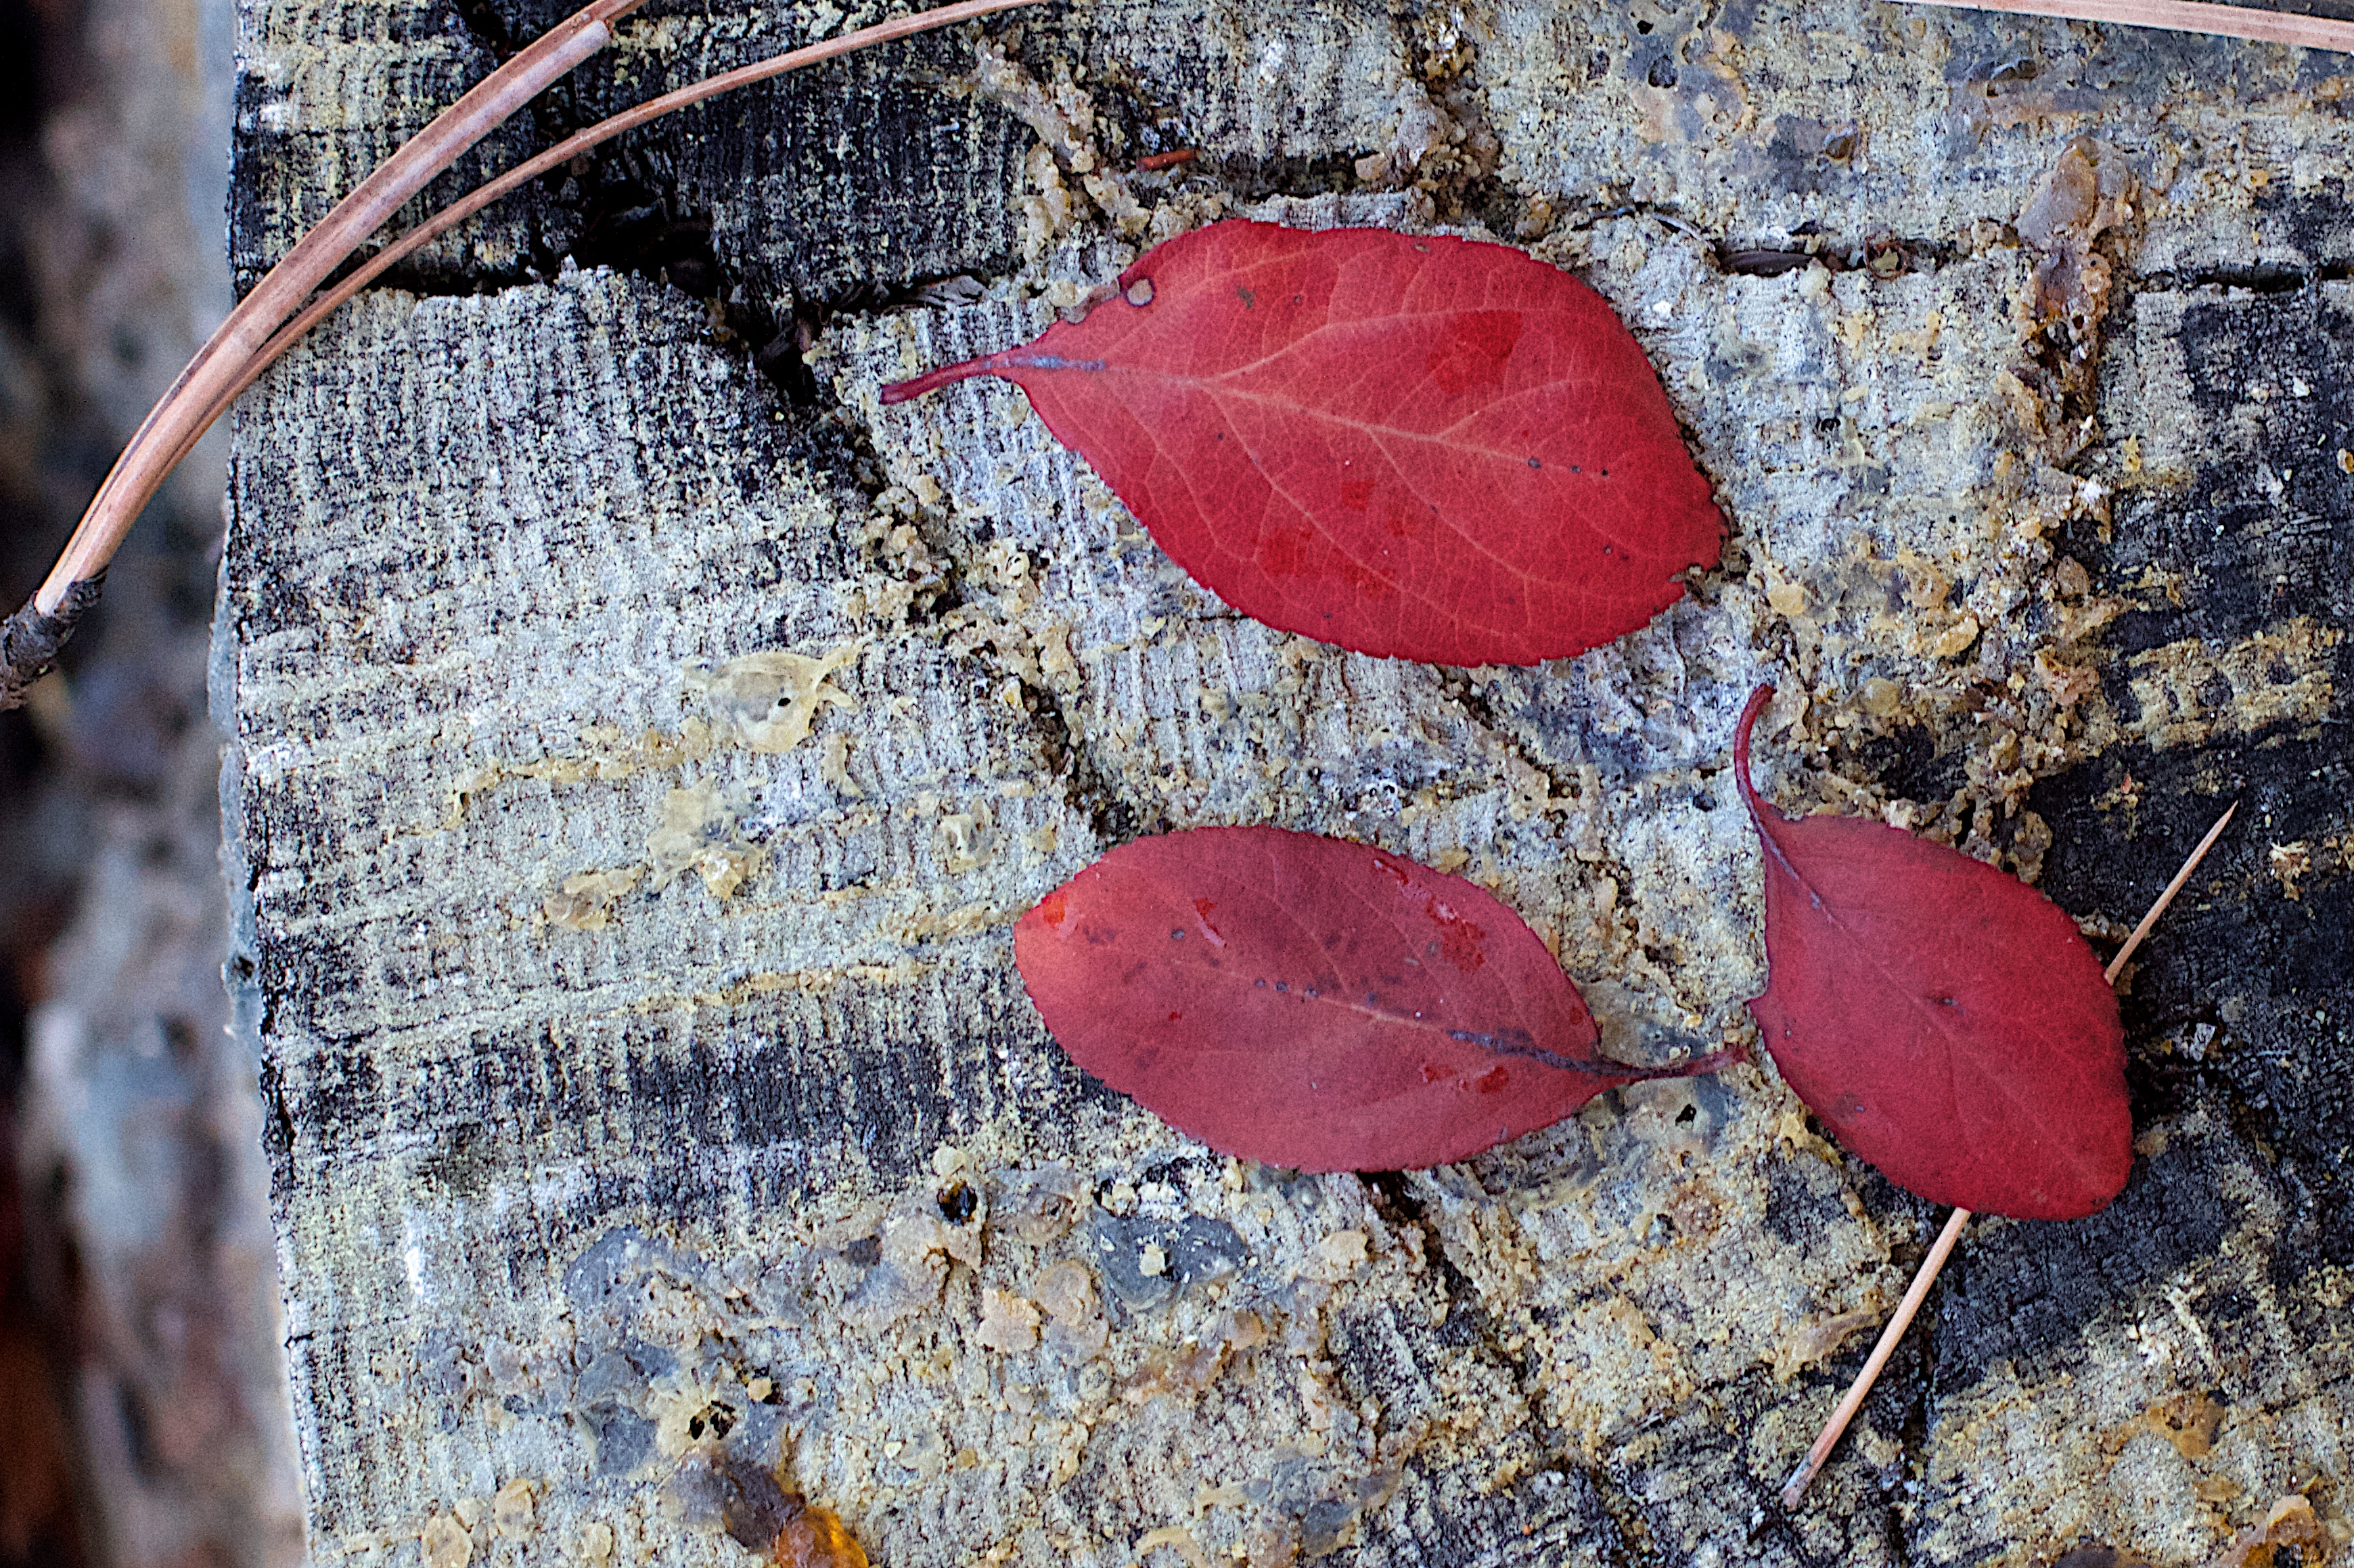
tree, nature, branch, plant, wood, leaf, flower, frost, spring, red, color, autumn, soil, botany, flora, season, fauna